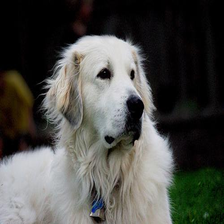
Species: dog
Breed: great pyrenees